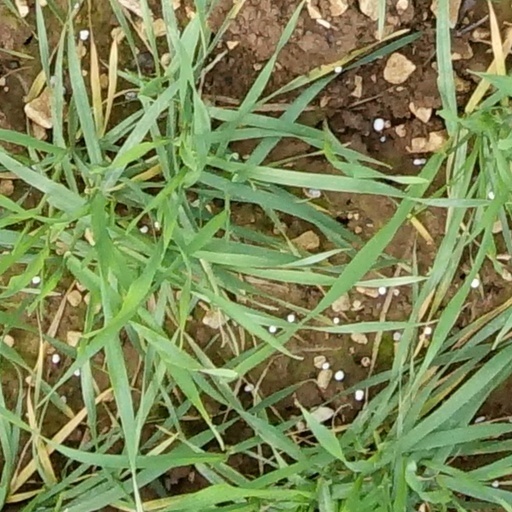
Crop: wheat